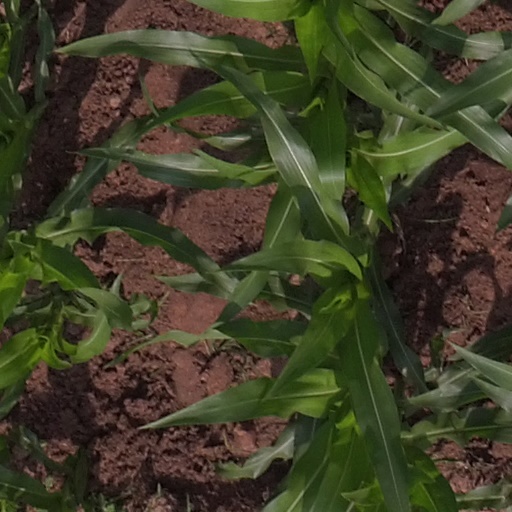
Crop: maize; corn